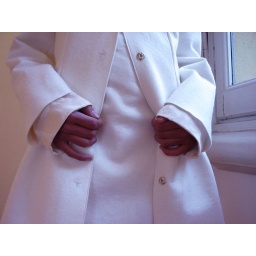
3/4 coat made by wool felt normally used to isolateunder, dress made by sofa fabricunsuitable fabric, designed for different destination